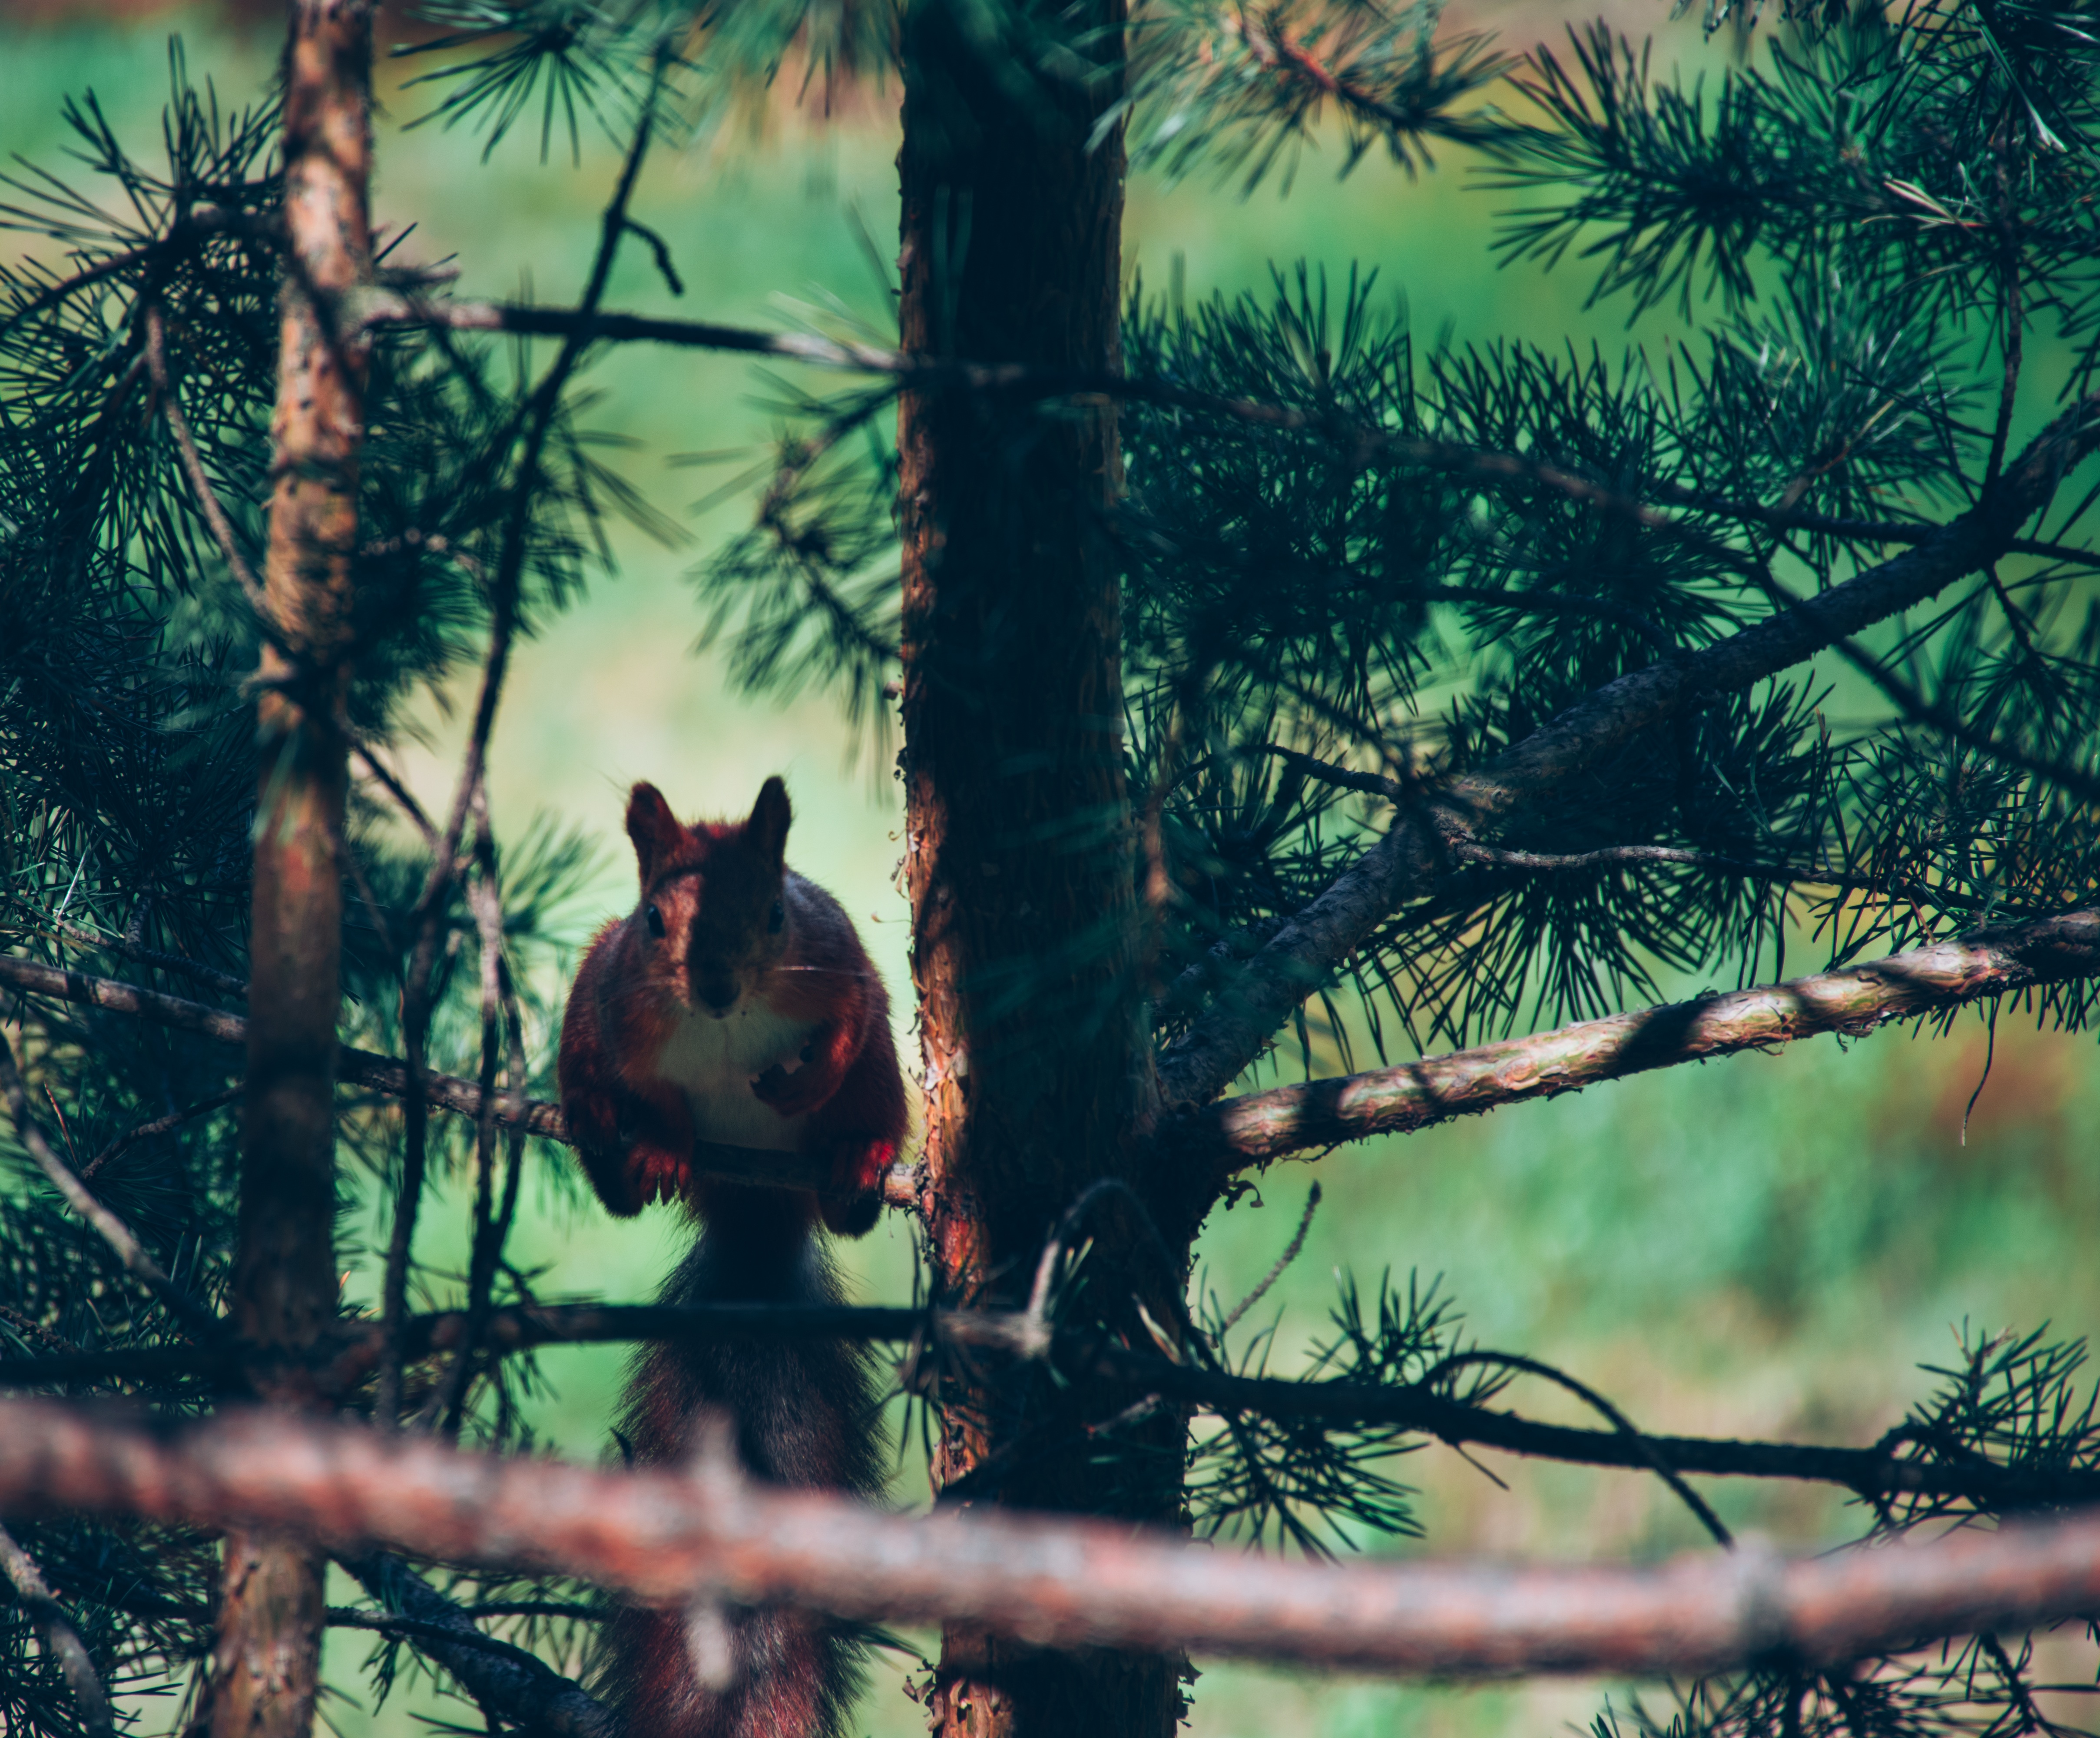
tree, forest, branch, wildlife, jungle, fauna, rainforest, habitat, natural environment, woody plant